Jürgen Walter (politician)

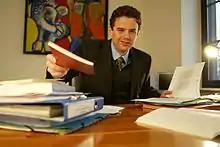
Jürgen Walter.

Jürgen Walter (born 23 August 1968 in Jugenheim) is a German lawyer and politician, and a former member of the Parliament of Hesse for the Social Democratic Party of Germany (SPD).